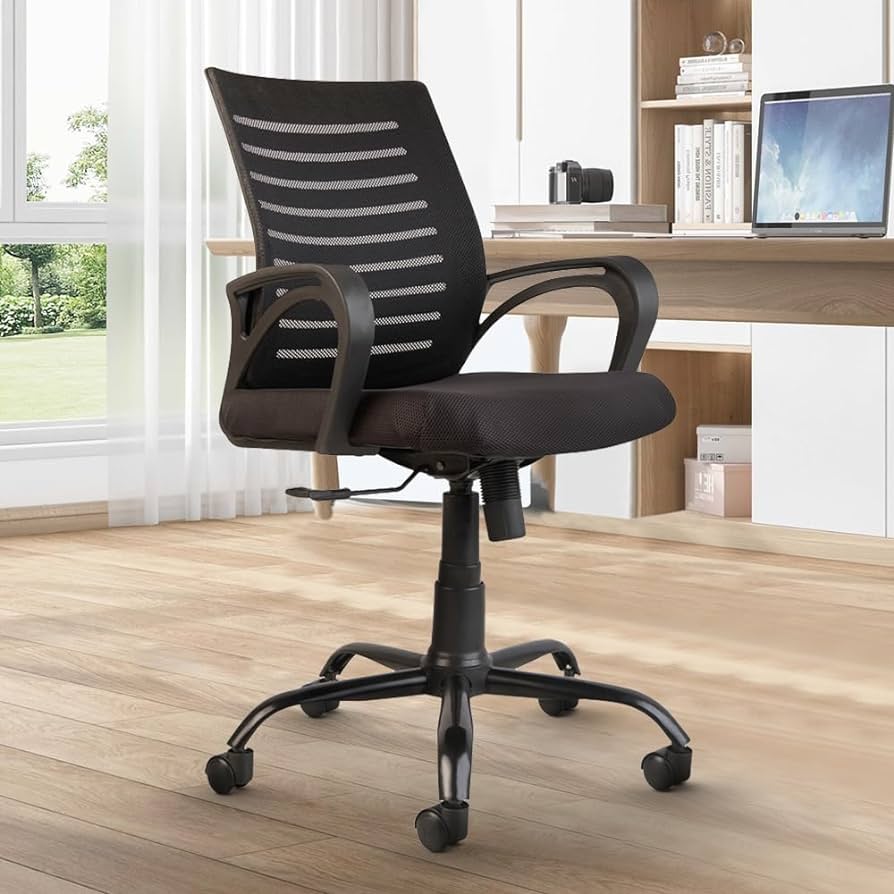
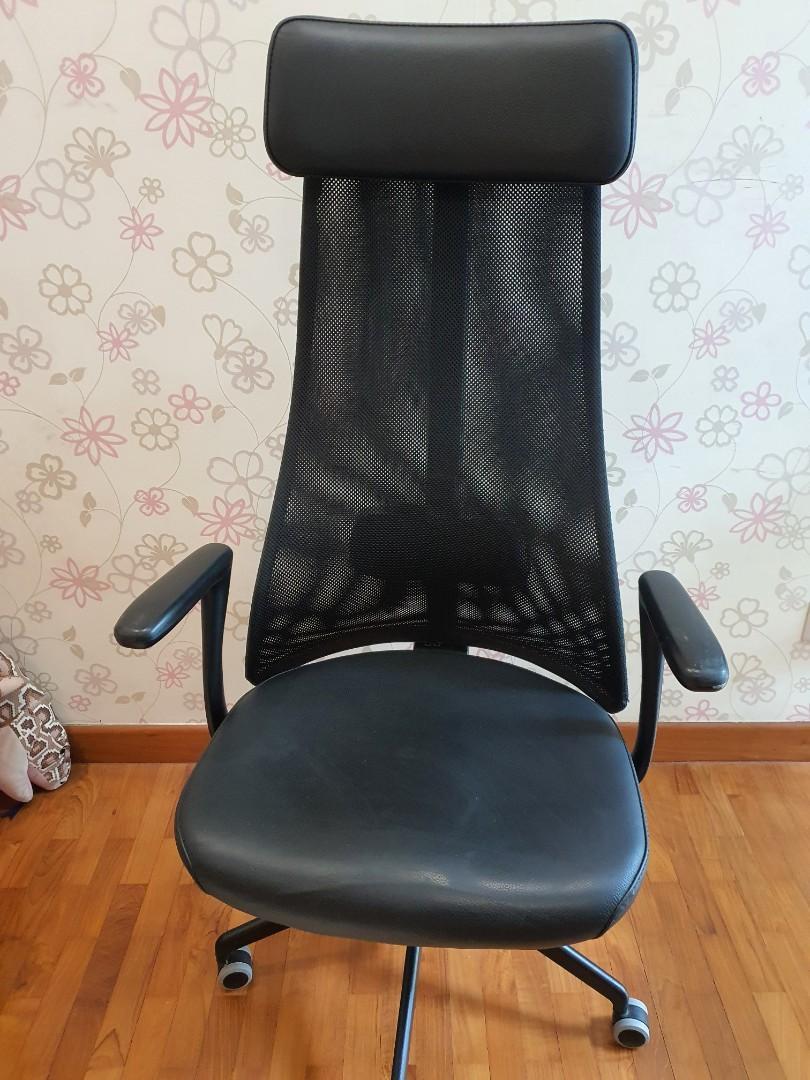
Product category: items_chair
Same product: no